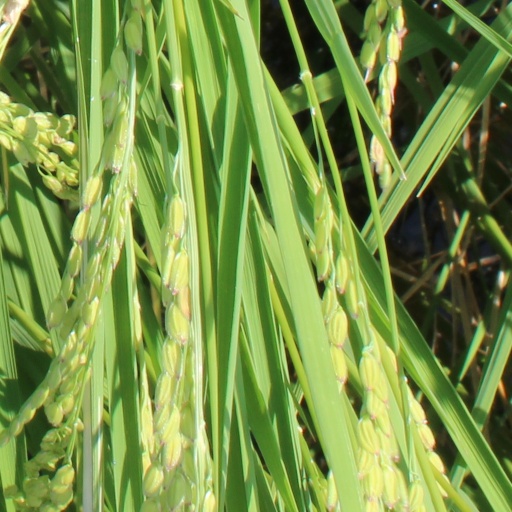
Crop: rice